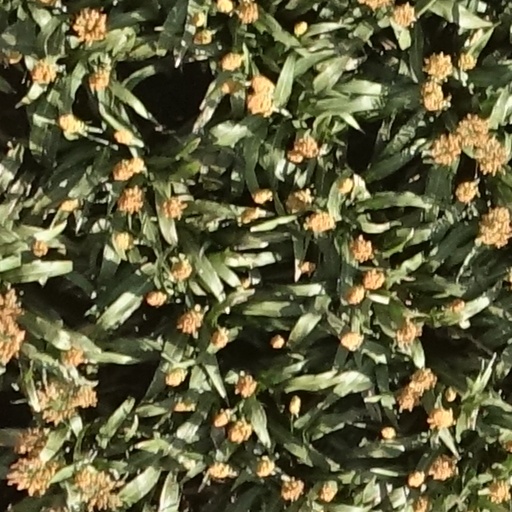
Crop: sorghum